Leah Buechley

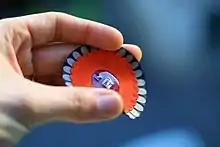
Early prototype of the Lilypad Arduino

Her work has been exhibited at the Victoria and Albert Museum, the Ars Electronica Festival, and the Exploratorium.